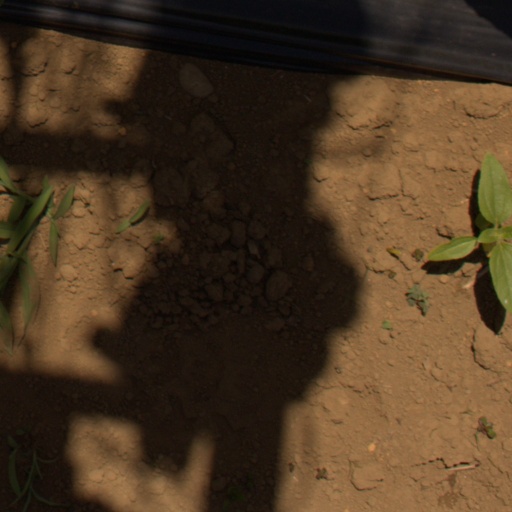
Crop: Jerusalem artichoke